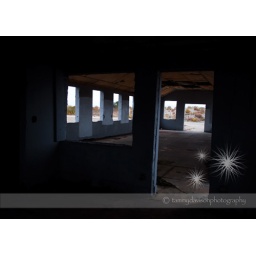
An abandoned building (one of many) out at the beach near Fort Tilden, The Rockaways.